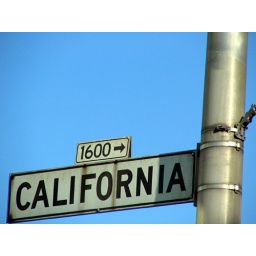
awesome street sign taken by my nephew